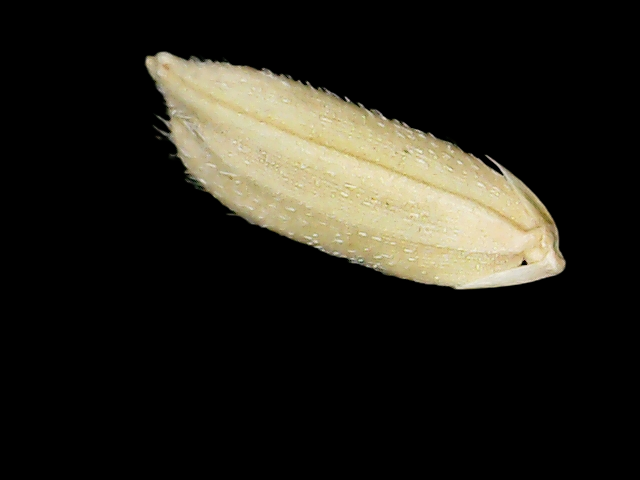
Rice variety: Bd30